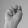
ASL letter: N